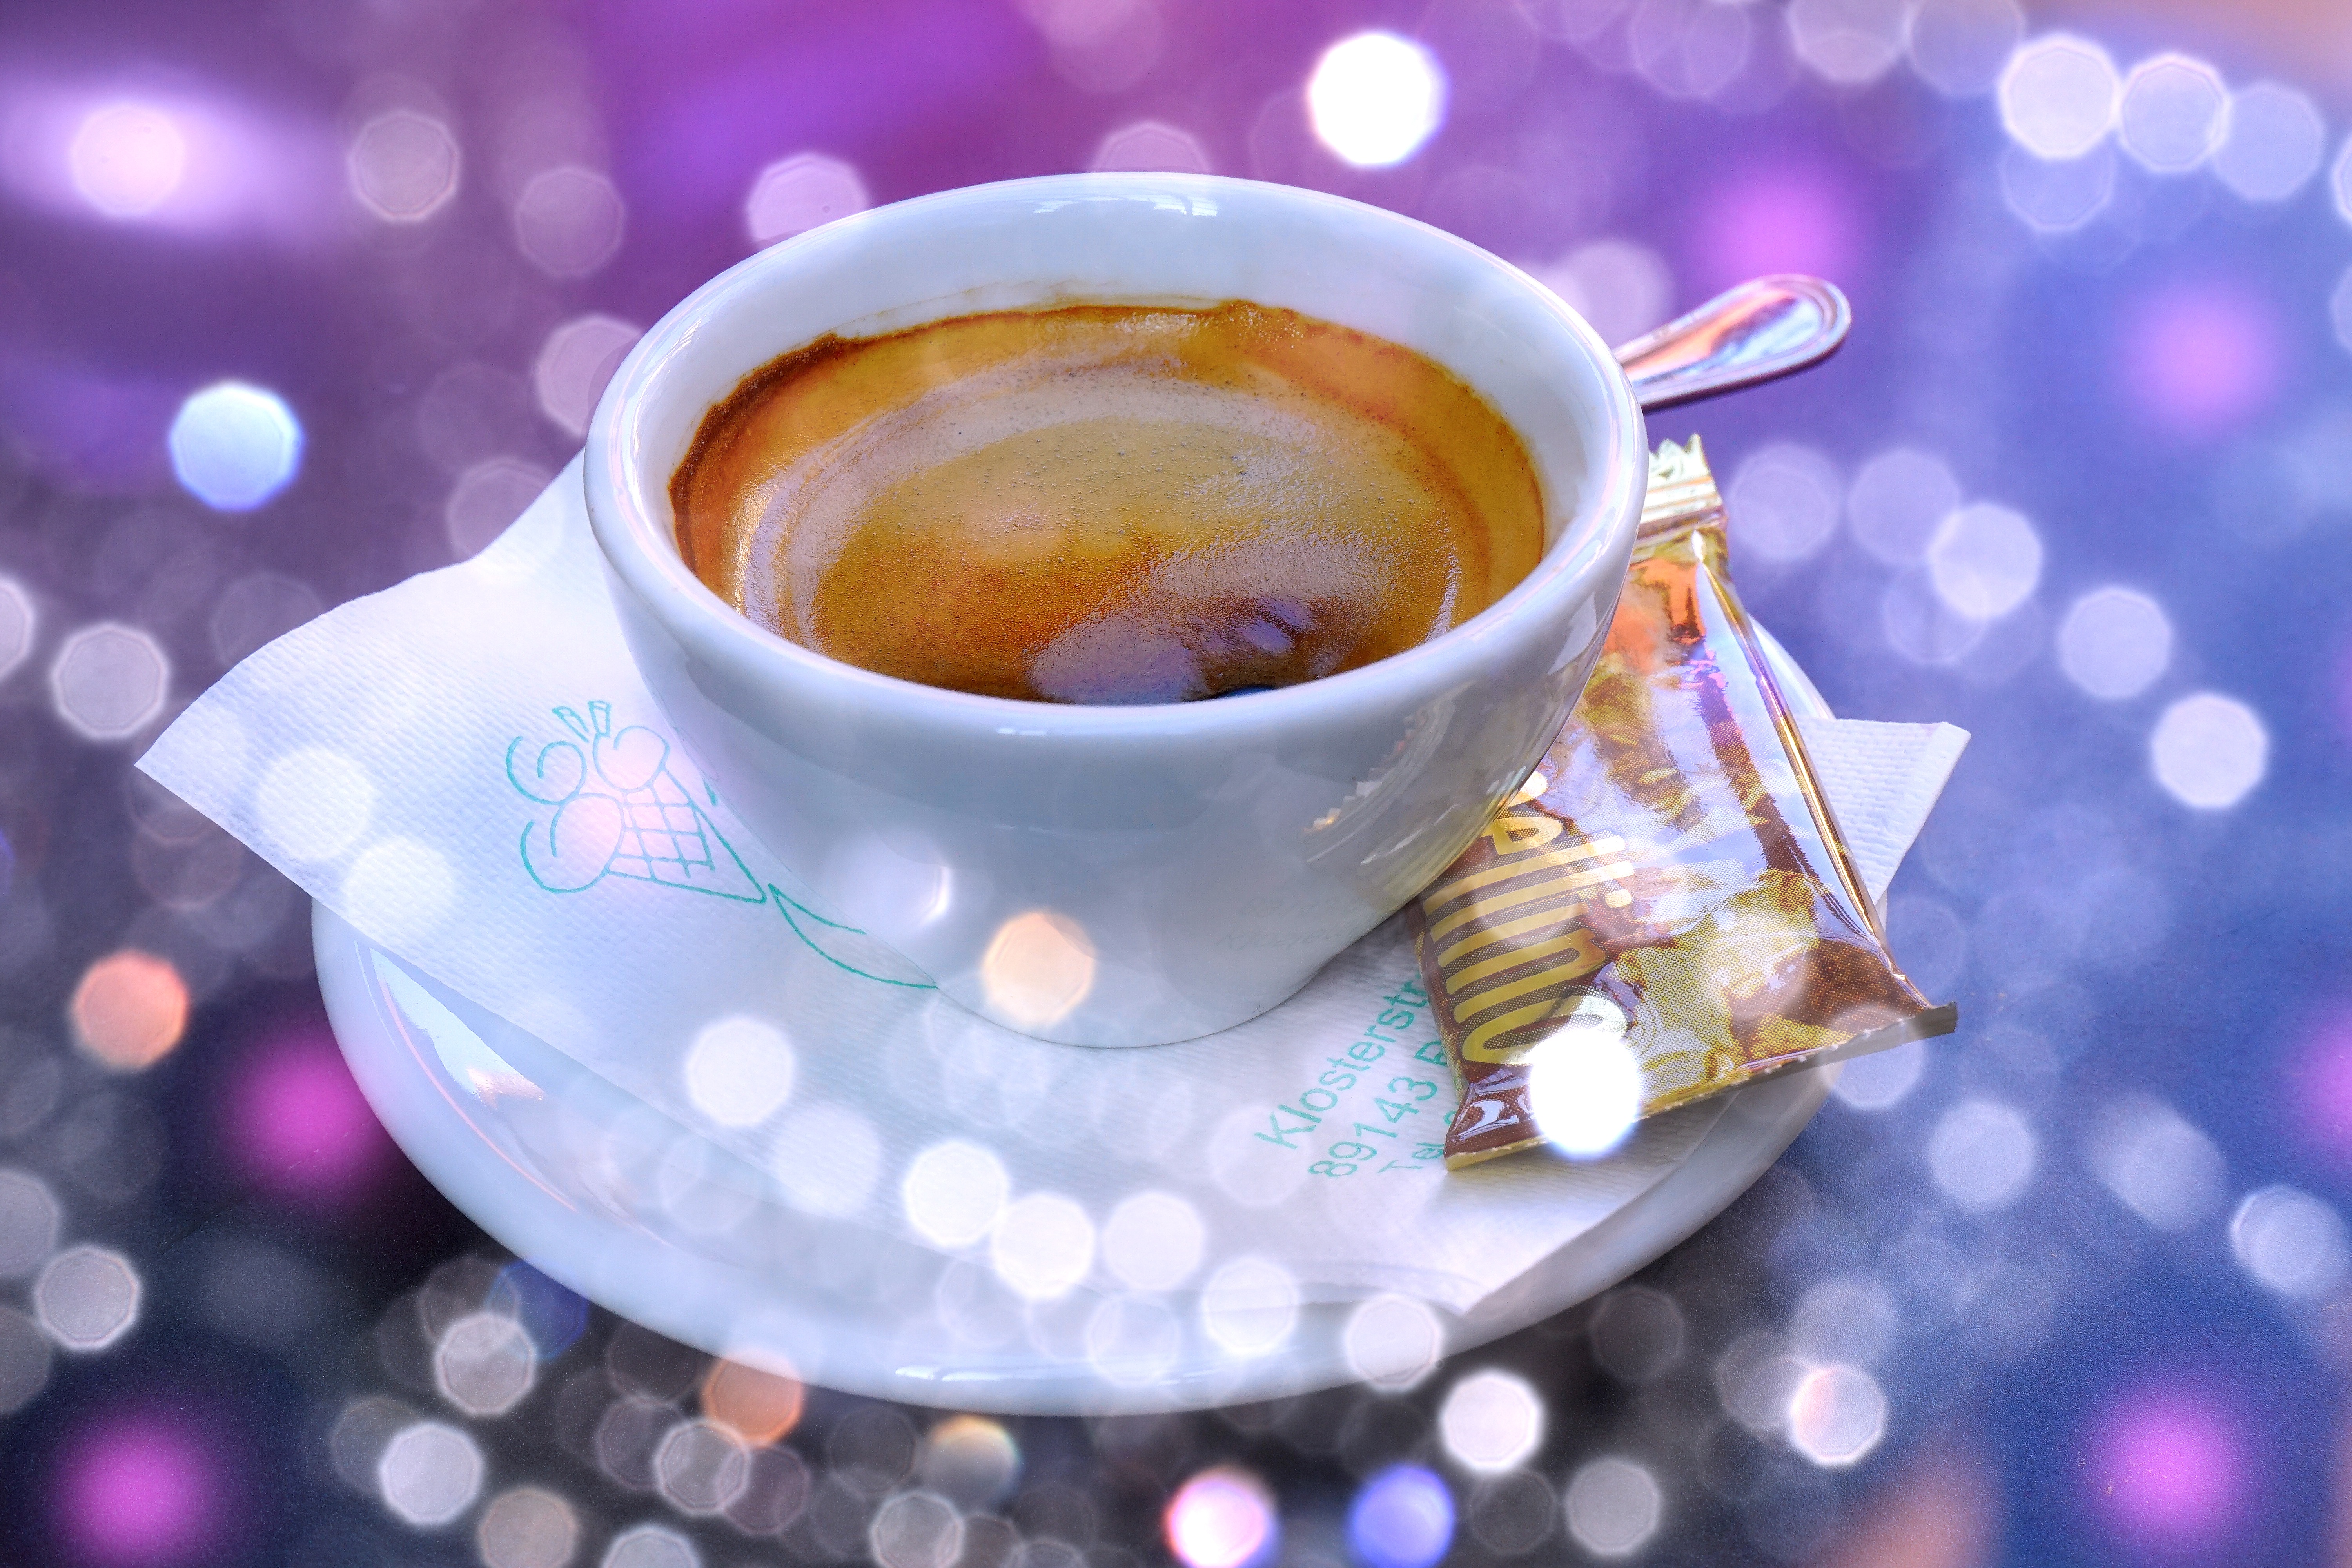
coffee, bokeh, aroma, cup, drink, coffee cup, caffeine, stimulant, coffee drink